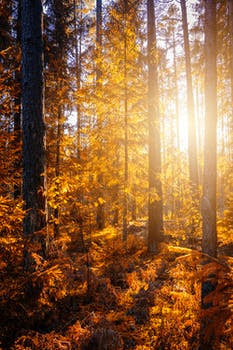
Label: No Watermark